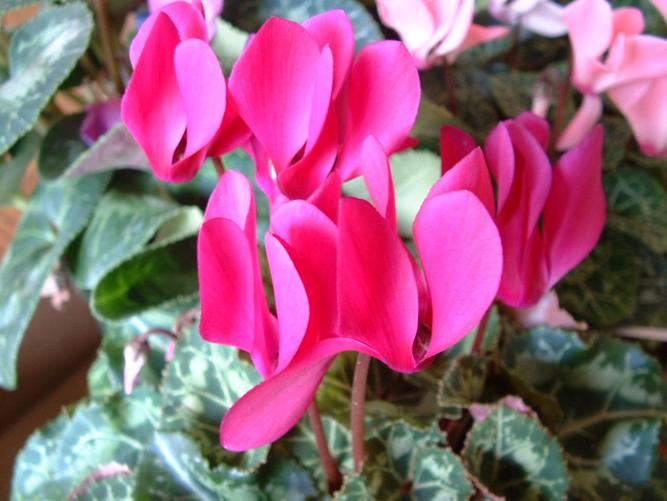
Label: cyclamen